York Pioneers

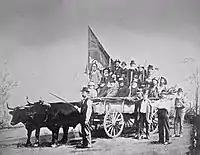
Wagon being pulled by oxen, with large number of people standing in the wagon, one holding a large flag

In 1879, John Smith, the owner of the Scadding property, gave Scadding Cabin to the York Pioneers. 1879 was also the beginning of the Toronto Industrial Exhibition, later the CNE, and the York Pioneers worked with the CNE's founders to dismantle and move the cabin to its current site at Exhibition Place to celebrate the fair's inauguration that August. The York Pioneers dismantled the cabin, moved it and re-assembled it using the tools and techniques of the past. The rebuilding of the cabin captured headlines, featuring news of the cabin being re-built. Some York Pioneers met at a seed store on Adelaide Street prior to the rebuilding, where they all gathered on a wagon and headed down King Street, flying a 'York Pioneers' flag. The rebuilding began and lasted from the early morning of August 22, 1879 until 5 pm that evening. Upon its completion, a cannon was fired, and a bottle was broken over the re-constructed 'Simcoe Cabin'.